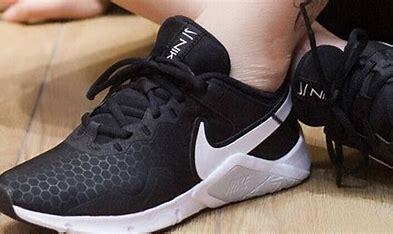
Brand: Nike
Model: Legend Essential 2